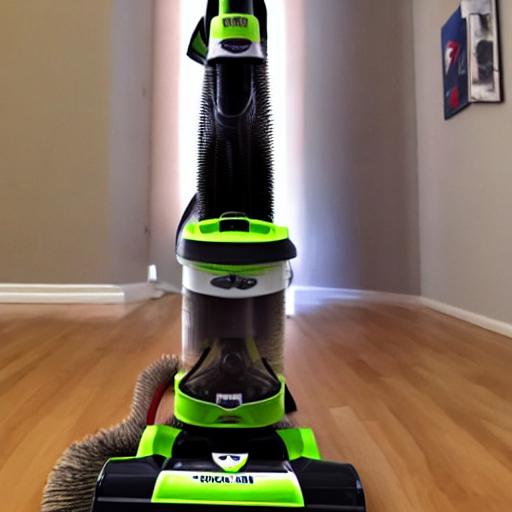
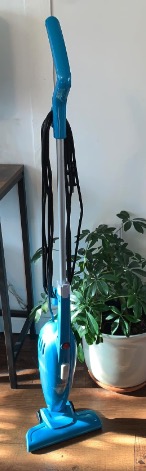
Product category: items_vacuum
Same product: no